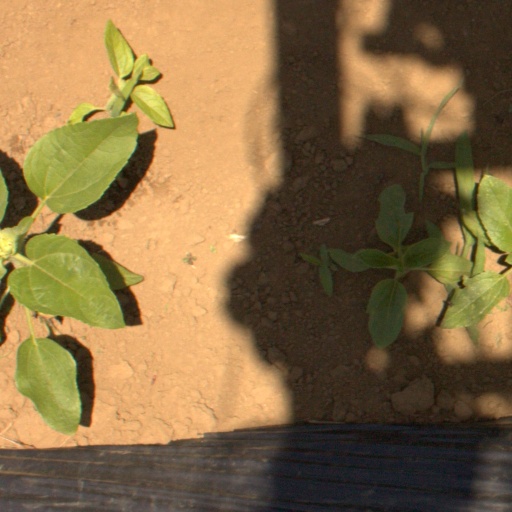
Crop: Jerusalem artichoke